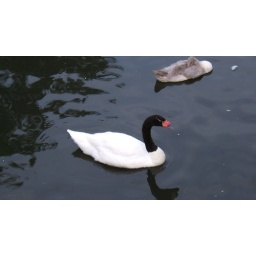
Swan in Regents Park - white body and black neck!